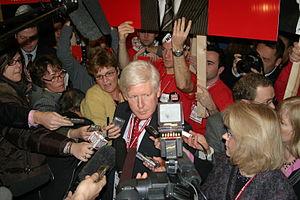
Robert Keith Rae, dit Bob Rae, né le 2 août 1948 à Ottawa, est un homme politique canadien.
La course à la direction du Parti libéral du Canada de 2006 est déclenchée après la défaite du gouvernement libéral à l'élection de 2006, quand Paul Martin annonce ne pas vouloir mener le parti lors des prochaines élections fédérales.